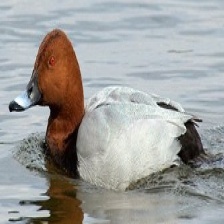
Species: RED HEADED DUCK
Scientific name: AYTHYA AMERICANA
ImageNet parent category: drake